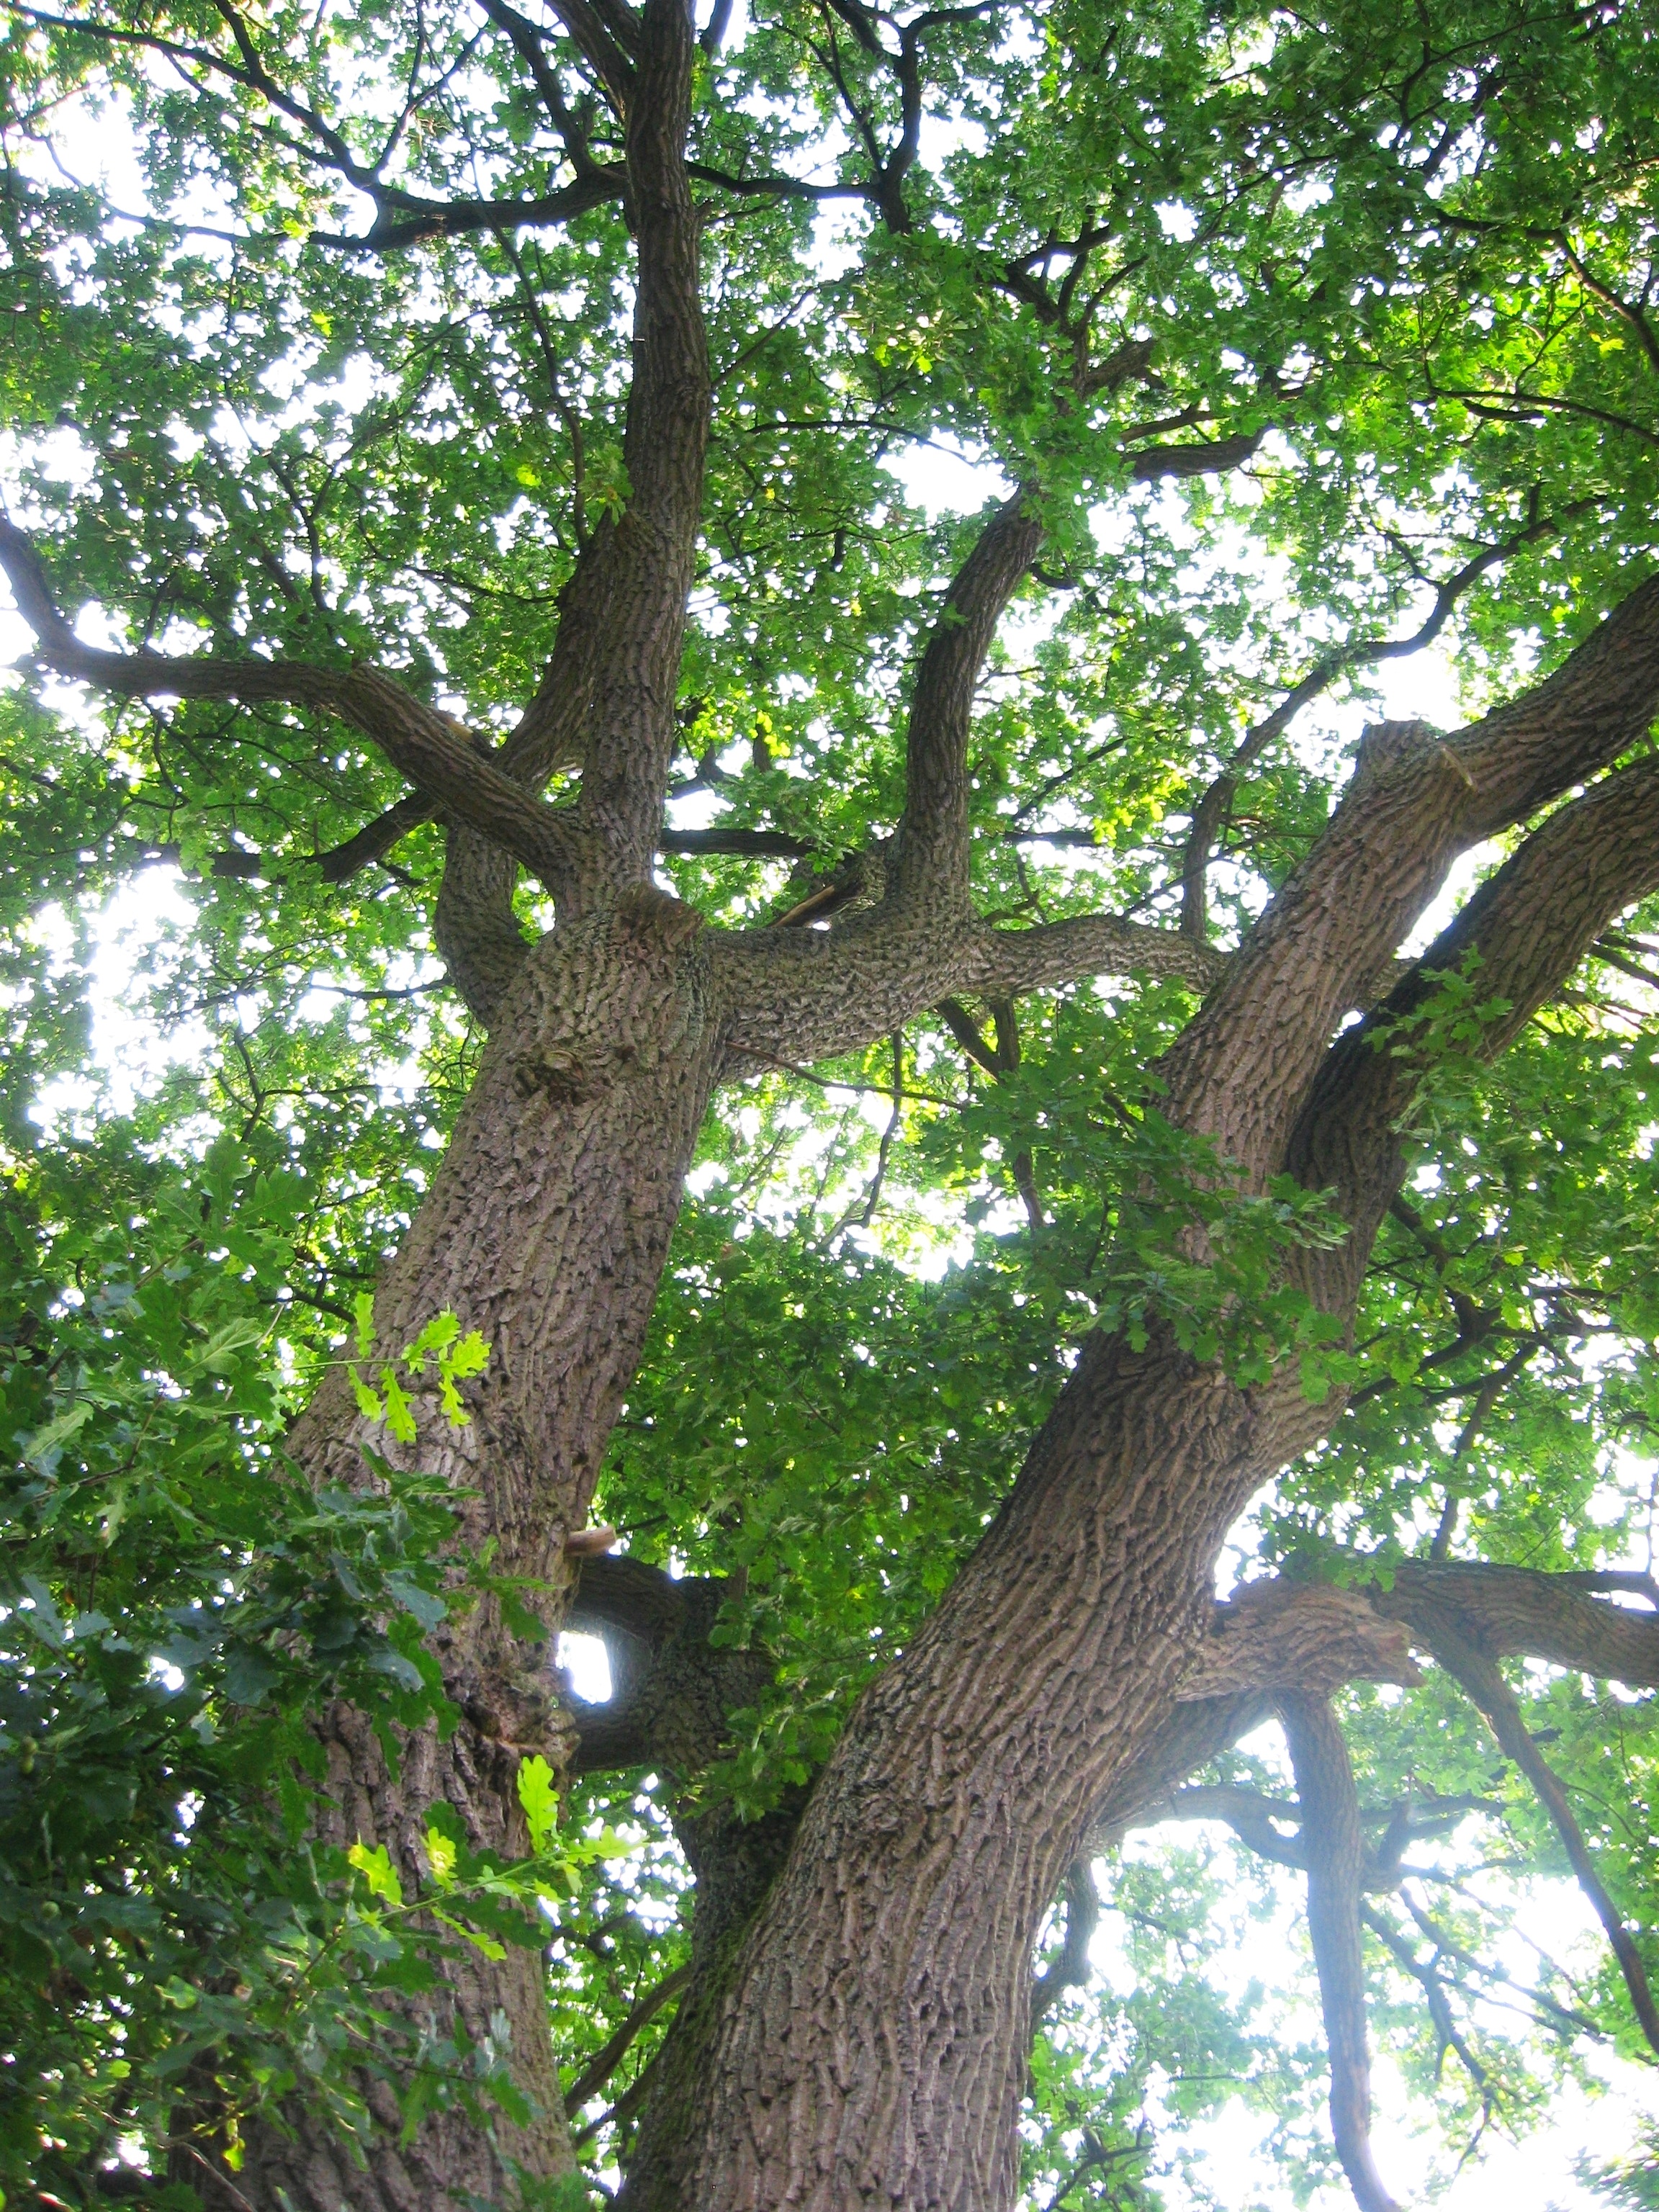
tree, branch, plant, leaf, flower, trunk, log, green, produce, botany, trees, shrubs, deciduous, oak, woodland, leaves branches nature, flowering plant, woody plant, land plant, plane tree family